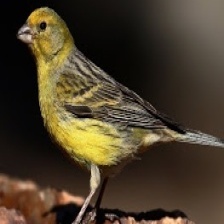
Species: CANARY
Scientific name: SERINUS CANARIA DOMESTICA